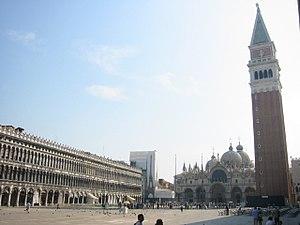
Cet article recense les plus grandes places urbaines, pour ce qui est de la superficie.